Katsbaan, New York

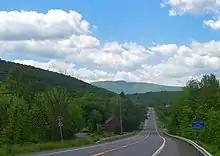
View of Catskill Escarpment up New York State Route 32 from Katsbaan

Katsbaan is a hamlet of the town of Saugerties in Ulster County, New York, United States, located north of the village of Saugerties and south of Catskill.